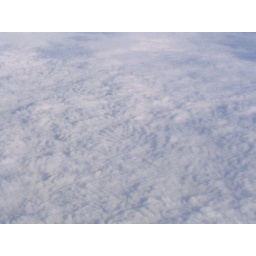
flying in the sky with some alligator pie